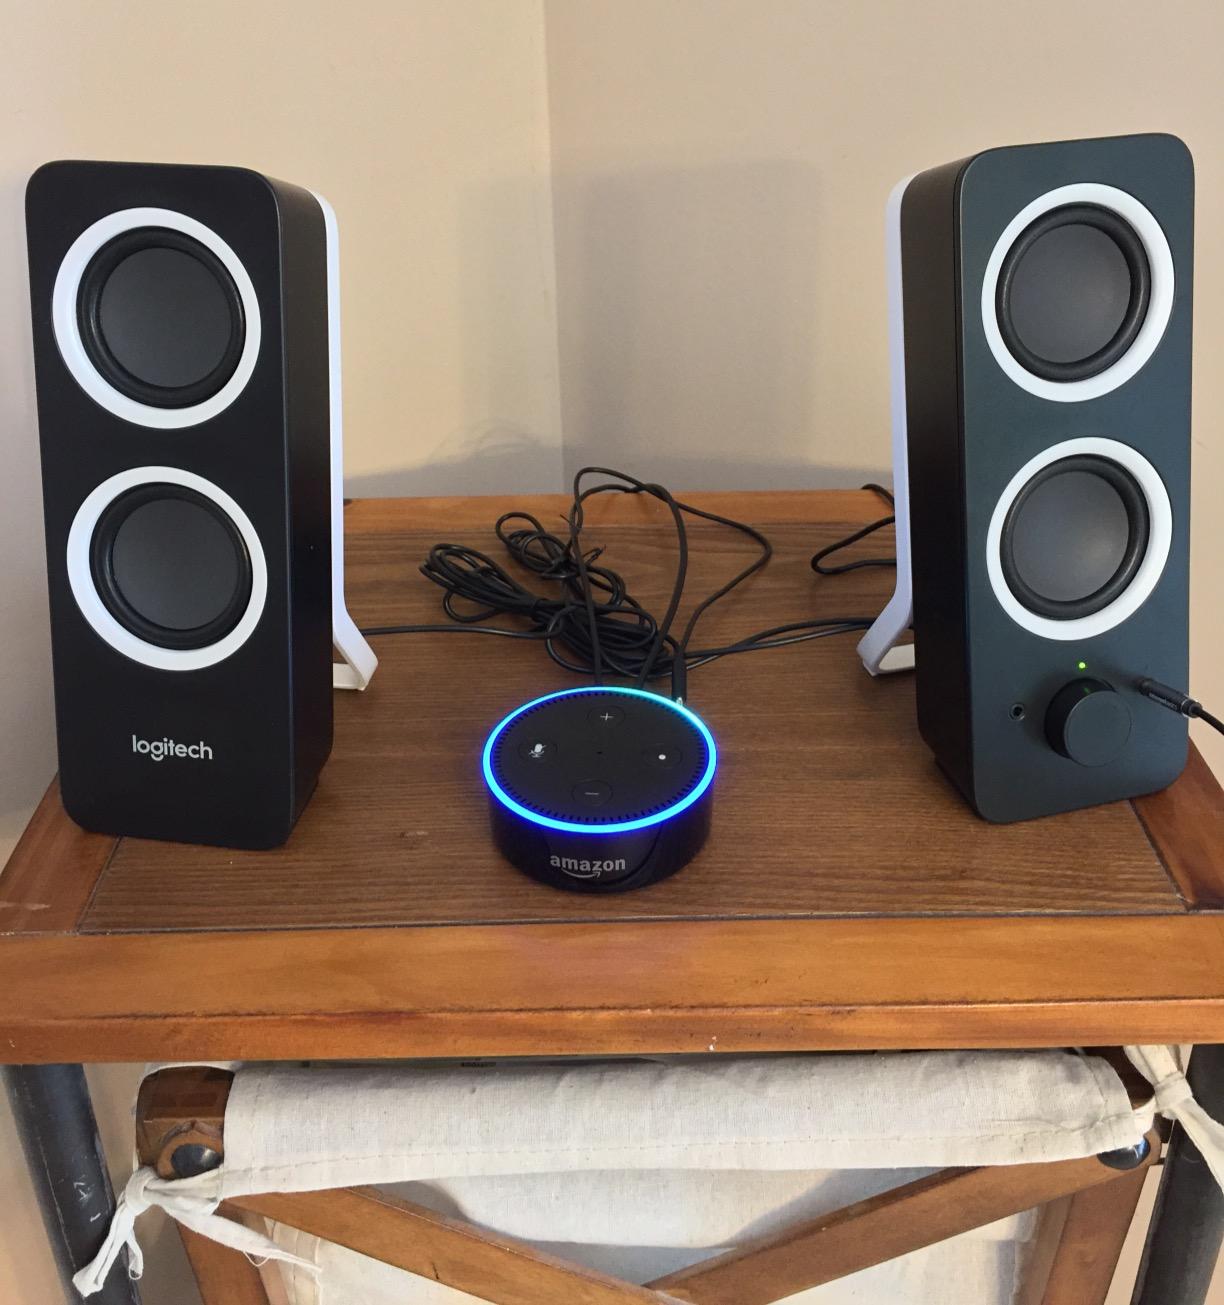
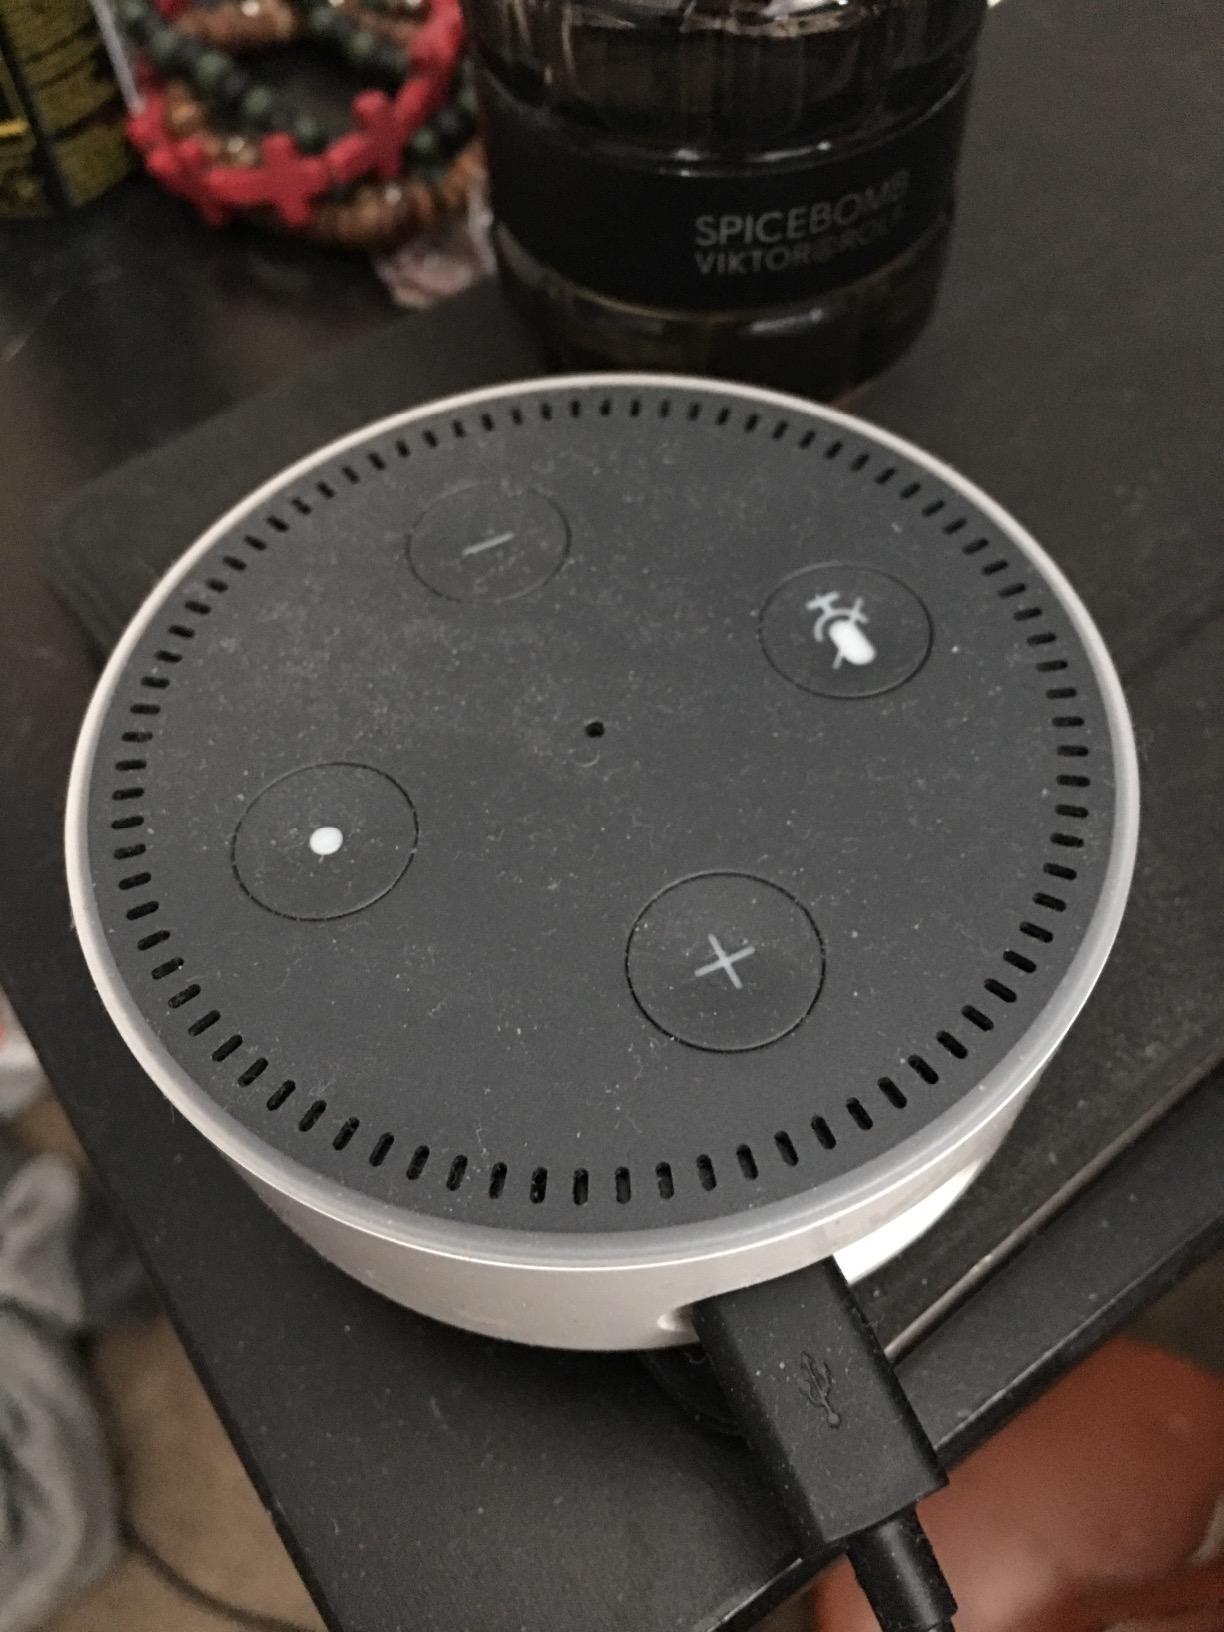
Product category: speaker
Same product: no